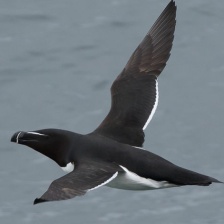
Species: RAZORBILL
Scientific name: ALCA TORDA